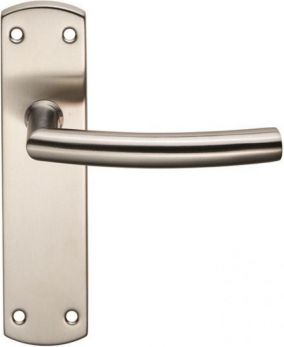
Label: straight